Lorenzo Latorre

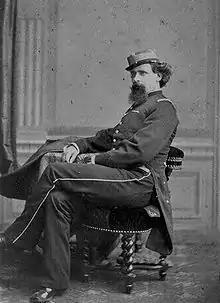
Latorre, c. 1875

Lorenzo Latorre, full name Lorenzo Antonio Inocencio Latorre Jampen, (8 July 1844 – 18 January 1916) was a Uruguayan officer and politician, who was a dictator and President of Uruguay from 10 March 1876 until 15 March 1880. During his rule political opponents were oppressed, but at the same time, his reforms greatly improved the economy and state institutions.